Deutz–Gießen railway

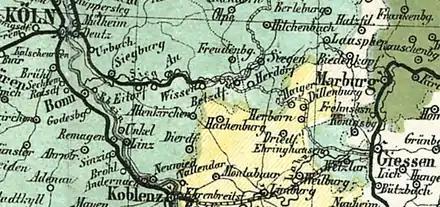
Sieg line from the German rail map of 1861

The Cologne-Minden Railway Company ("Cöln-Mindener Eisenbahn-Gesellschaft", CME) obtained a concession to build the line from Deutz to Gießen. Construction started at a branch from the CME’s existing Deutz–Minden mainline at Deutz, which was subsequently connected to Cologne by a bridge over the Rhine, completed in November 1859. At the same time, marshalling and shunting facilities were established nearby at Deutzerfeld, creating a direct link towards the Ruhr. The Deutz-Gießen line is affected by difficult topography. Between Siegburg and Betzdorf the line runs in the valley of the Sieg, running around tight loops, over many bridges and through many tunnels. East of Betzdorf to Dillenburg it had to cross a low mountain range (Mittelgebirge), requiring, among other things, a horseshoe curve to be built. The construction of the line cost 26.5 million thalers. This meant that the cost of construction was 1,088,226 thalers per Prussian mile (7,532.5 metres). On the Cologne-Minden main line, costs were only 782,611 thalers per Prussian mile.